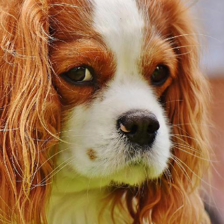
Label: animals